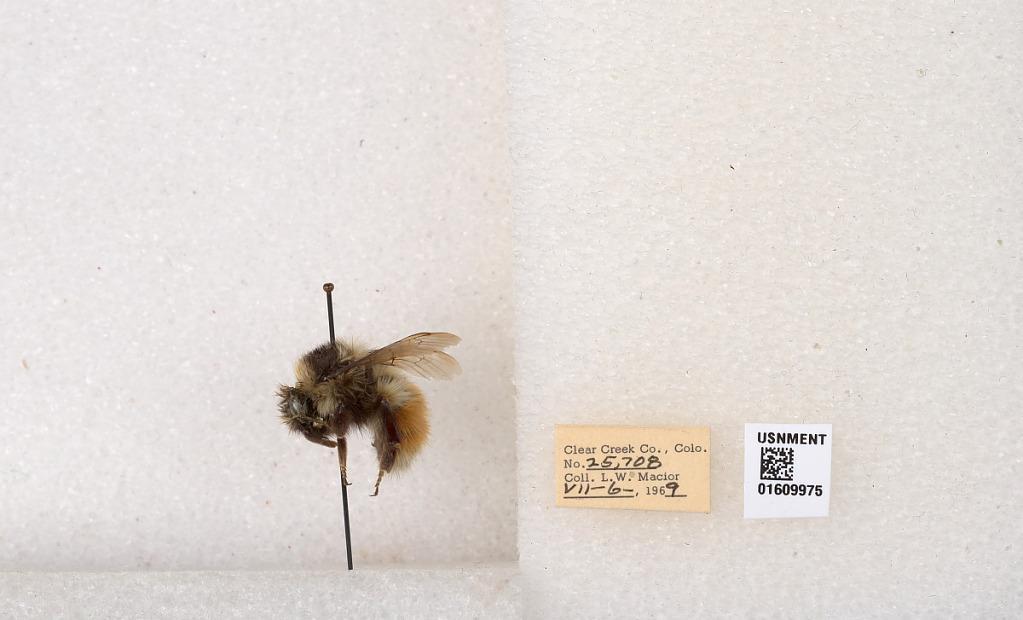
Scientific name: Bombus (Pyrobombus) sylvicola Kirby
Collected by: L. Macior
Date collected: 1969-7-6
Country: United States
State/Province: Colorado
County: Clear Creek
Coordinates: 39.6856, -105.645